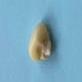
Maize quality: Good